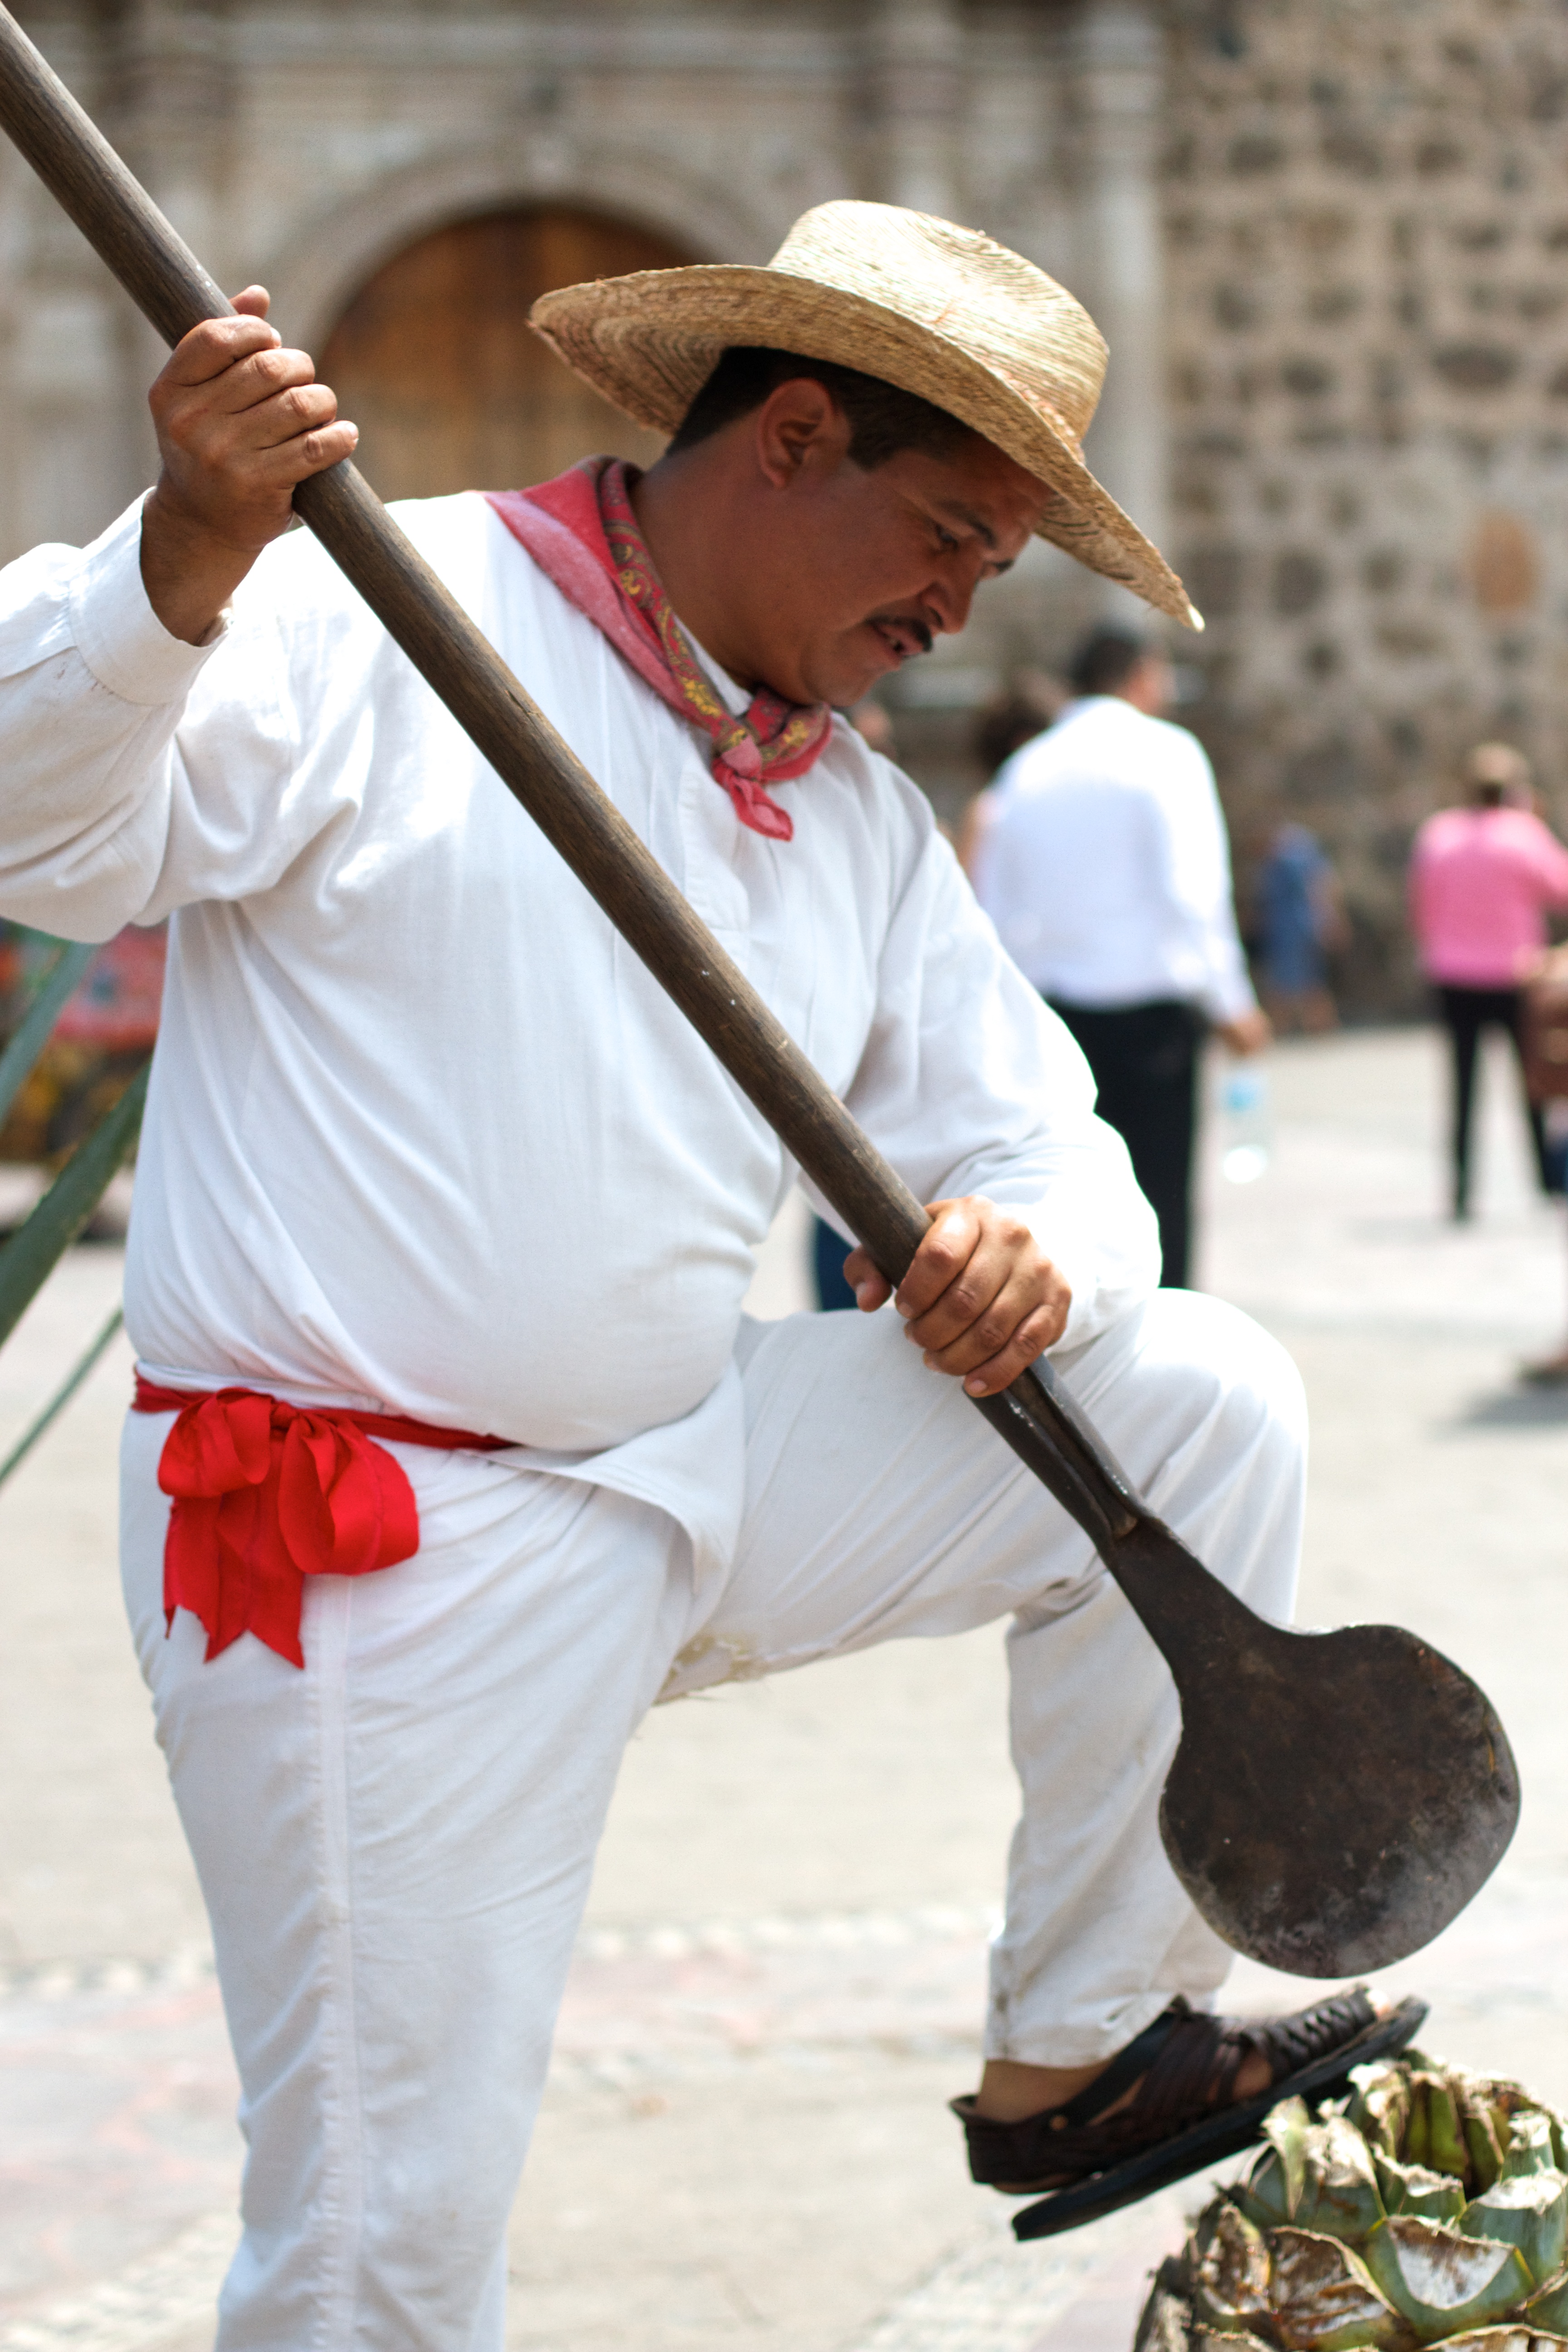
man, person, male, child, musician, sports, tradition